Economic history of Hamilton, Ontario

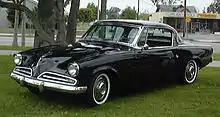
1953 Studebaker Commander Starliner, showing the streamlined design of the 1950s Studebaker.

Three well-known Canadian businesses got their start in Hamilton. First, In 1934 Hamilton is the birthplace of Canadian Tire. Two brothers John W. Billes and Alfred J. Biles with a combined savings of $1,800, buy "Hamilton Tire and Garage Ltd." and rename it "Canadian Tire" because it sounds big. (1934-first official associate store opens up in Hamilton Ontario). Second, In 1956 Hamilton was the birthplace of the Pioneer gas station. November 29, 1956, on Upper James Street. Today (January 2007) there are over 140 locations across Ontario (8% market share in Ontario) making it one of Canada's largest independent gasoline retailers. Third, Hamilton became the birthplace of the Tim Hortons donut chain in 1964. The original store ("Store #1") still operates on Ottawa Street North.